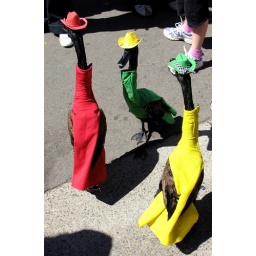
These ducks are a tradition at the show...they are dressed up &amp;amp; kept rounded up by a cattle dog...so cute!!